Kyosho

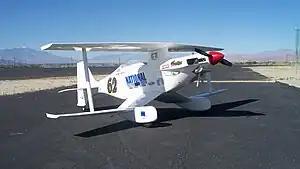
Radio controlled replica of the Aberle "Phantom" wearing the 2007 Kyosho sponsorship decals found on the full-scale version that year

The 2000s saw a shift toward the growing hobby of radio controlled model aircraft and the creation of almost ready-to-fly models. One such model, the "Phantom 70," is a quarter-scale replica of the Aberle "Phantom" biplane. Based in Fallbrook, California USA, the full-scale "Phantom" was built by Aberle Custom Aircraft and sponsored by Kyosho during the 2007 Reno Air Races. The plane set a biplane-class speed record in 2004 with a top speed of more than 241 mph. A new record was established in 2006 with a speed of 251.958 mph.